Tino Petrelli

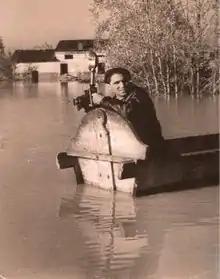
Petrelli at work during the flood in Polesine in 1951

Valentino Petrelli (August 6, 1922 – September 8, 2001), better known as Tino, was an Italian photographer, well known for his documentary photography. He covered Italy under fascist rule, the war and reconstruction, as well as the economic boom in the 1960s and the social conflicts in the 1970s.